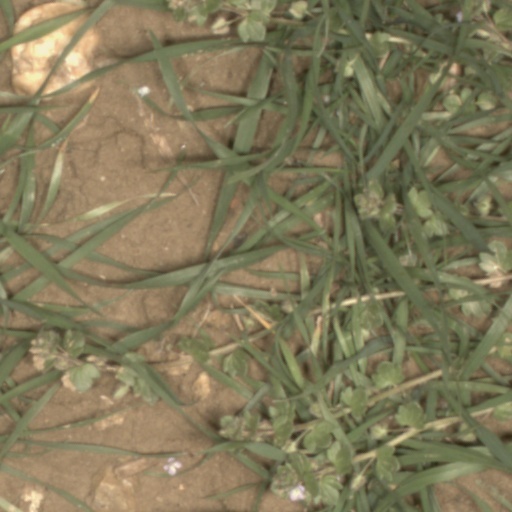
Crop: wheat